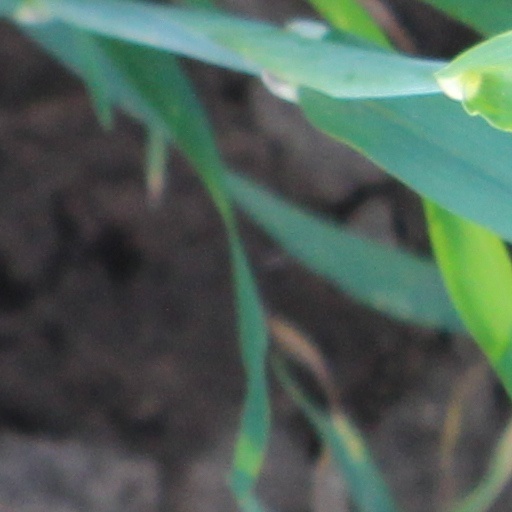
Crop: wheat